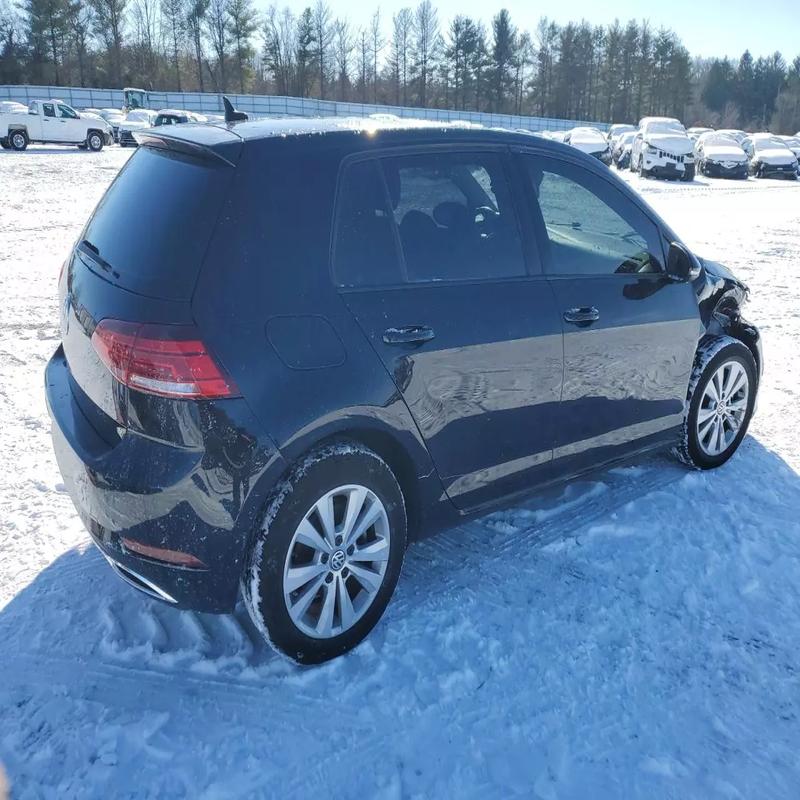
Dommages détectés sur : aile avant droite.
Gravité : majeur